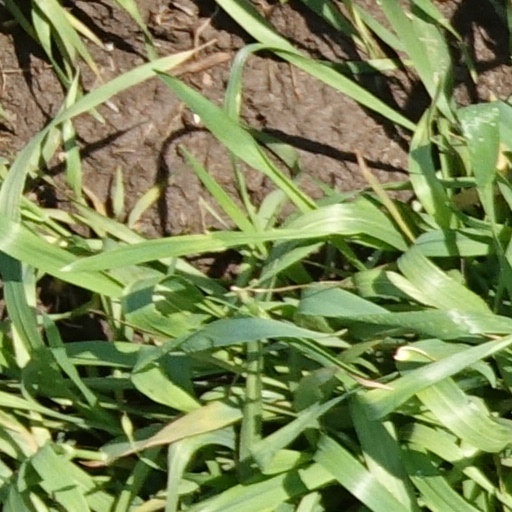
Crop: wheat